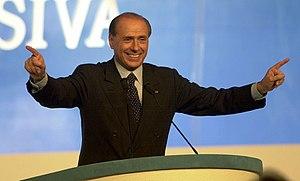
En Italie, des élections générales anticipées se sont déroulées les 13 et 14 avril 2008 à la suite de la dissolution du Parlement italien, prononcée le 6 février 2008 par le président de la République, Giorgio Napolitano, après la chute du second gouvernement de l'économiste Romano Prodi, lors d'un vote de confiance au Sénat de la République, au sein duquel la majorité, très fragile, ne tenait qu'à un fil.
Silvio Berlusconi /ˈsilvjo berluˈskoːni/, autrefois surnommé il Cavaliere, né le 29 septembre 1936 à Milan, est un homme d'affaires et homme d'État italien, président du Conseil des ministres de 1994 à 1995, de 2001 à 2006 et de 2008 à 2011.